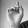
ASL letter: D